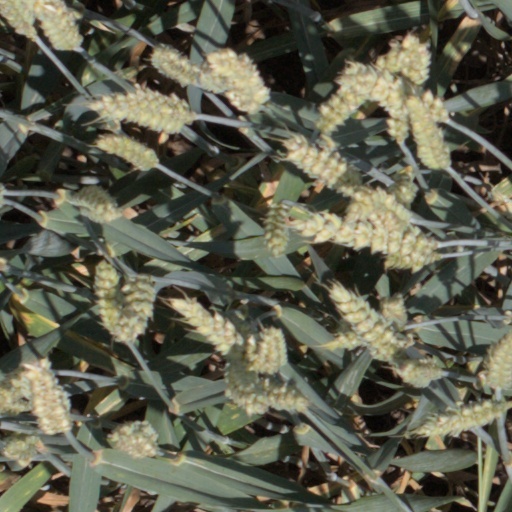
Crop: wheat